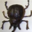
Label: beetle